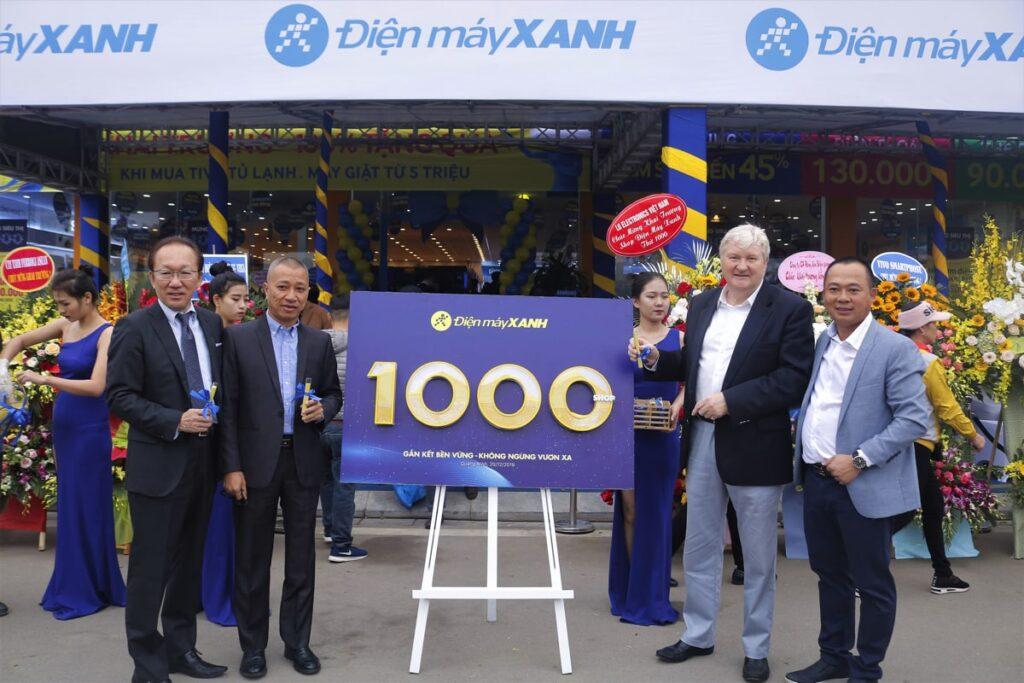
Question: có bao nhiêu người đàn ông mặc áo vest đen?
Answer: có ba người mặc áo vest đen